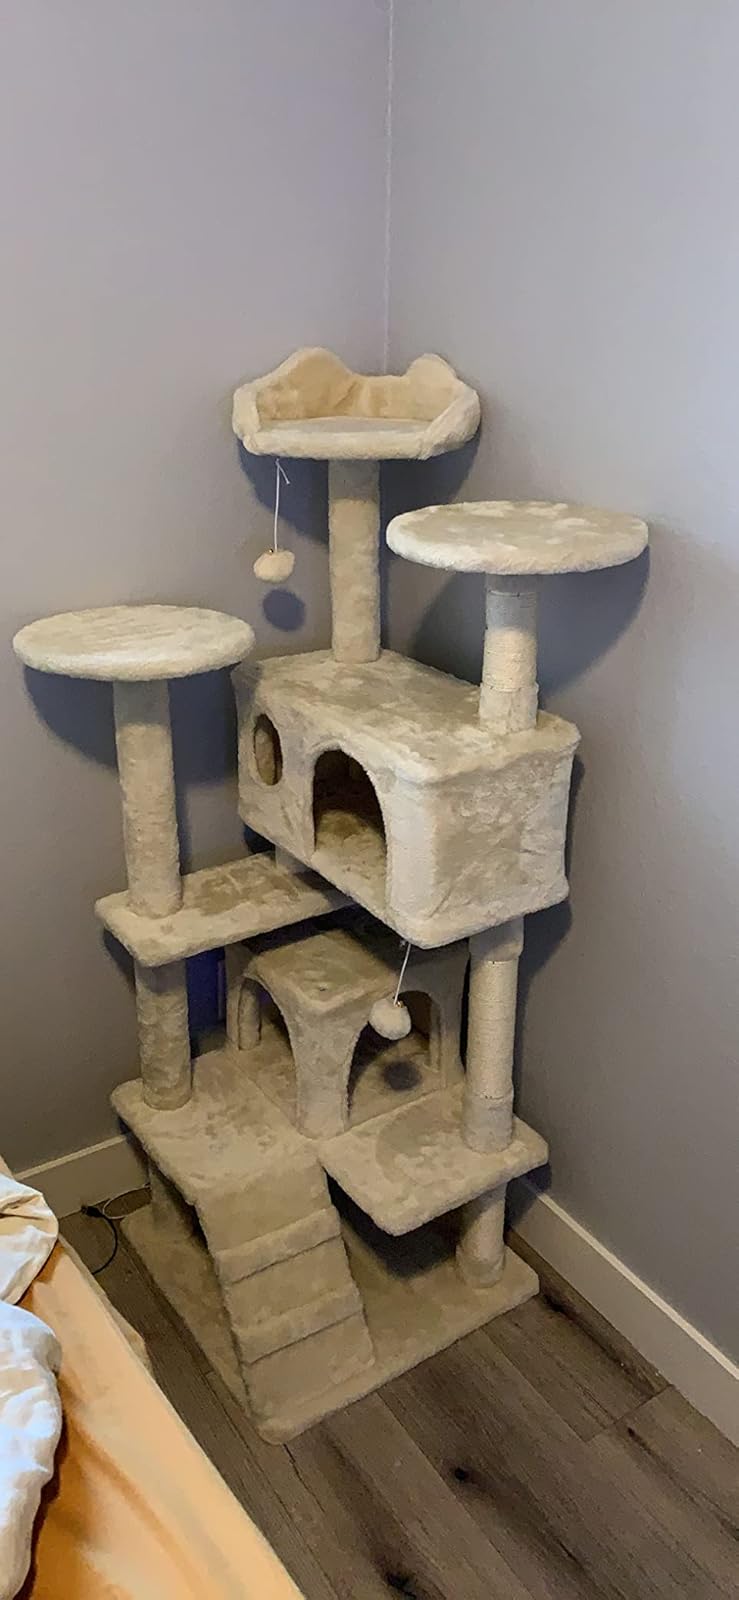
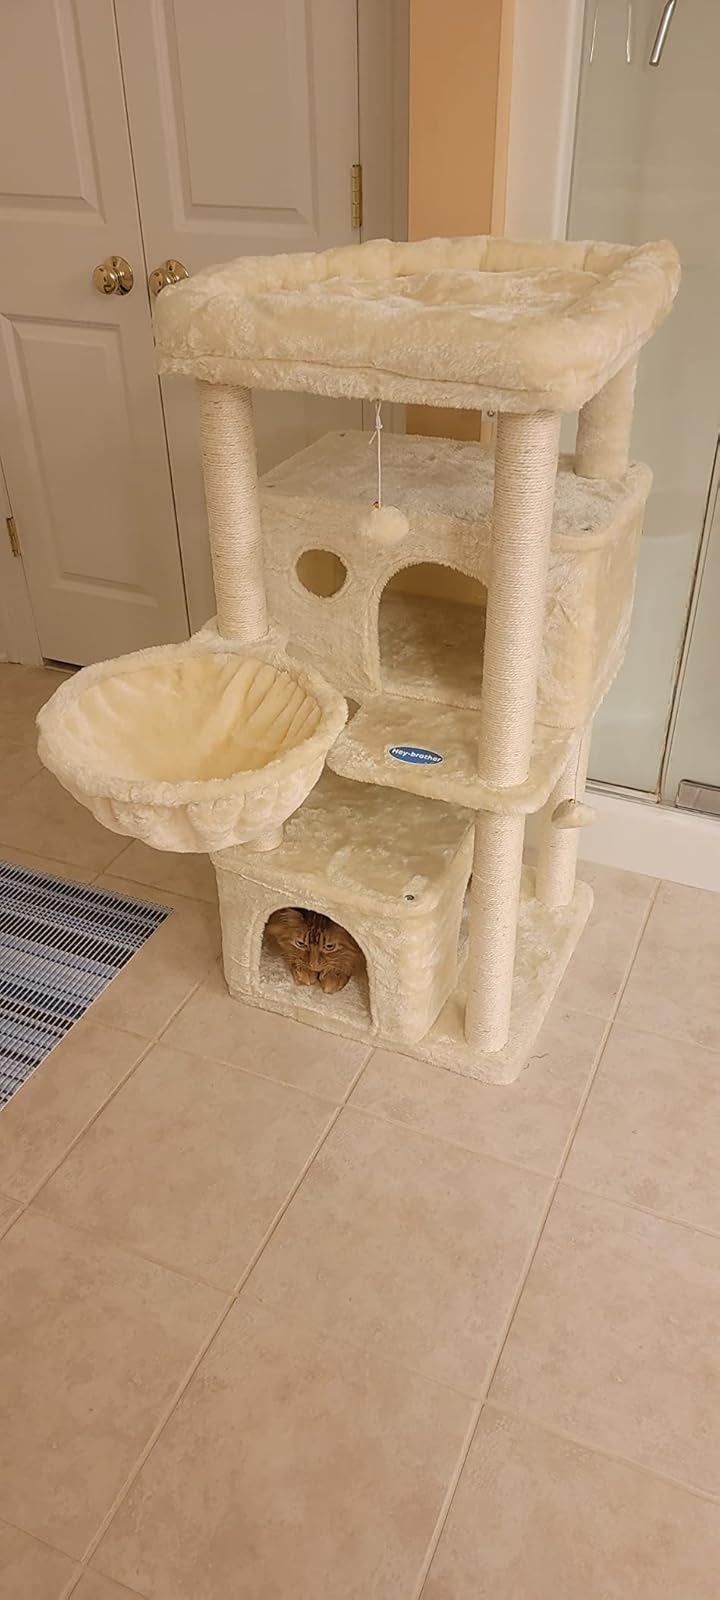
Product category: items_cat tree
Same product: no